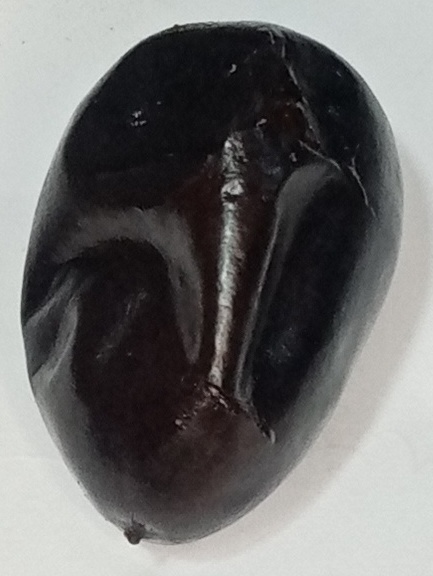
Variety: kupro
Size: large
Grade: grade-1